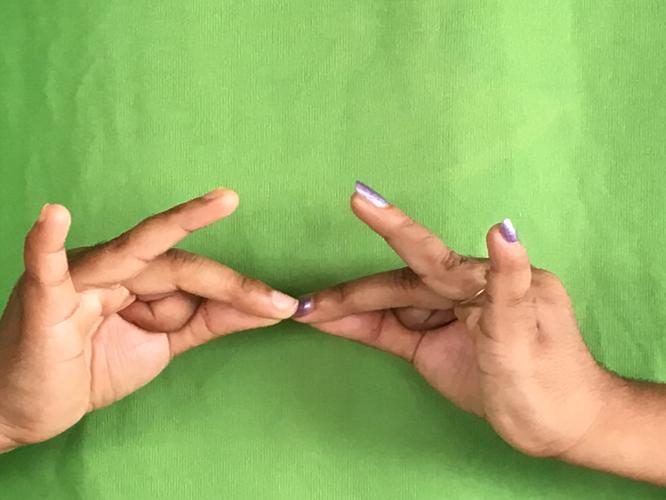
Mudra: Sakata
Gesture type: double_hand